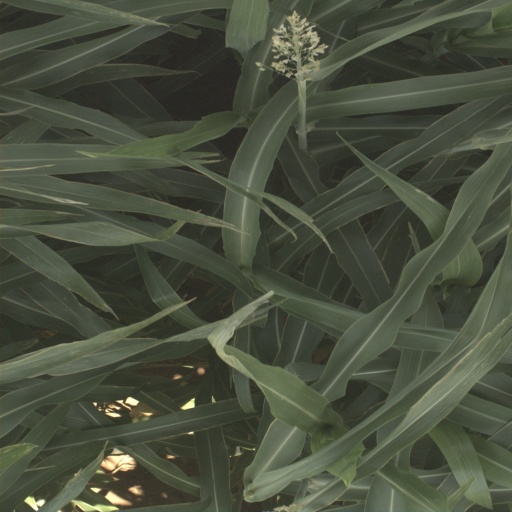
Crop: sorghum